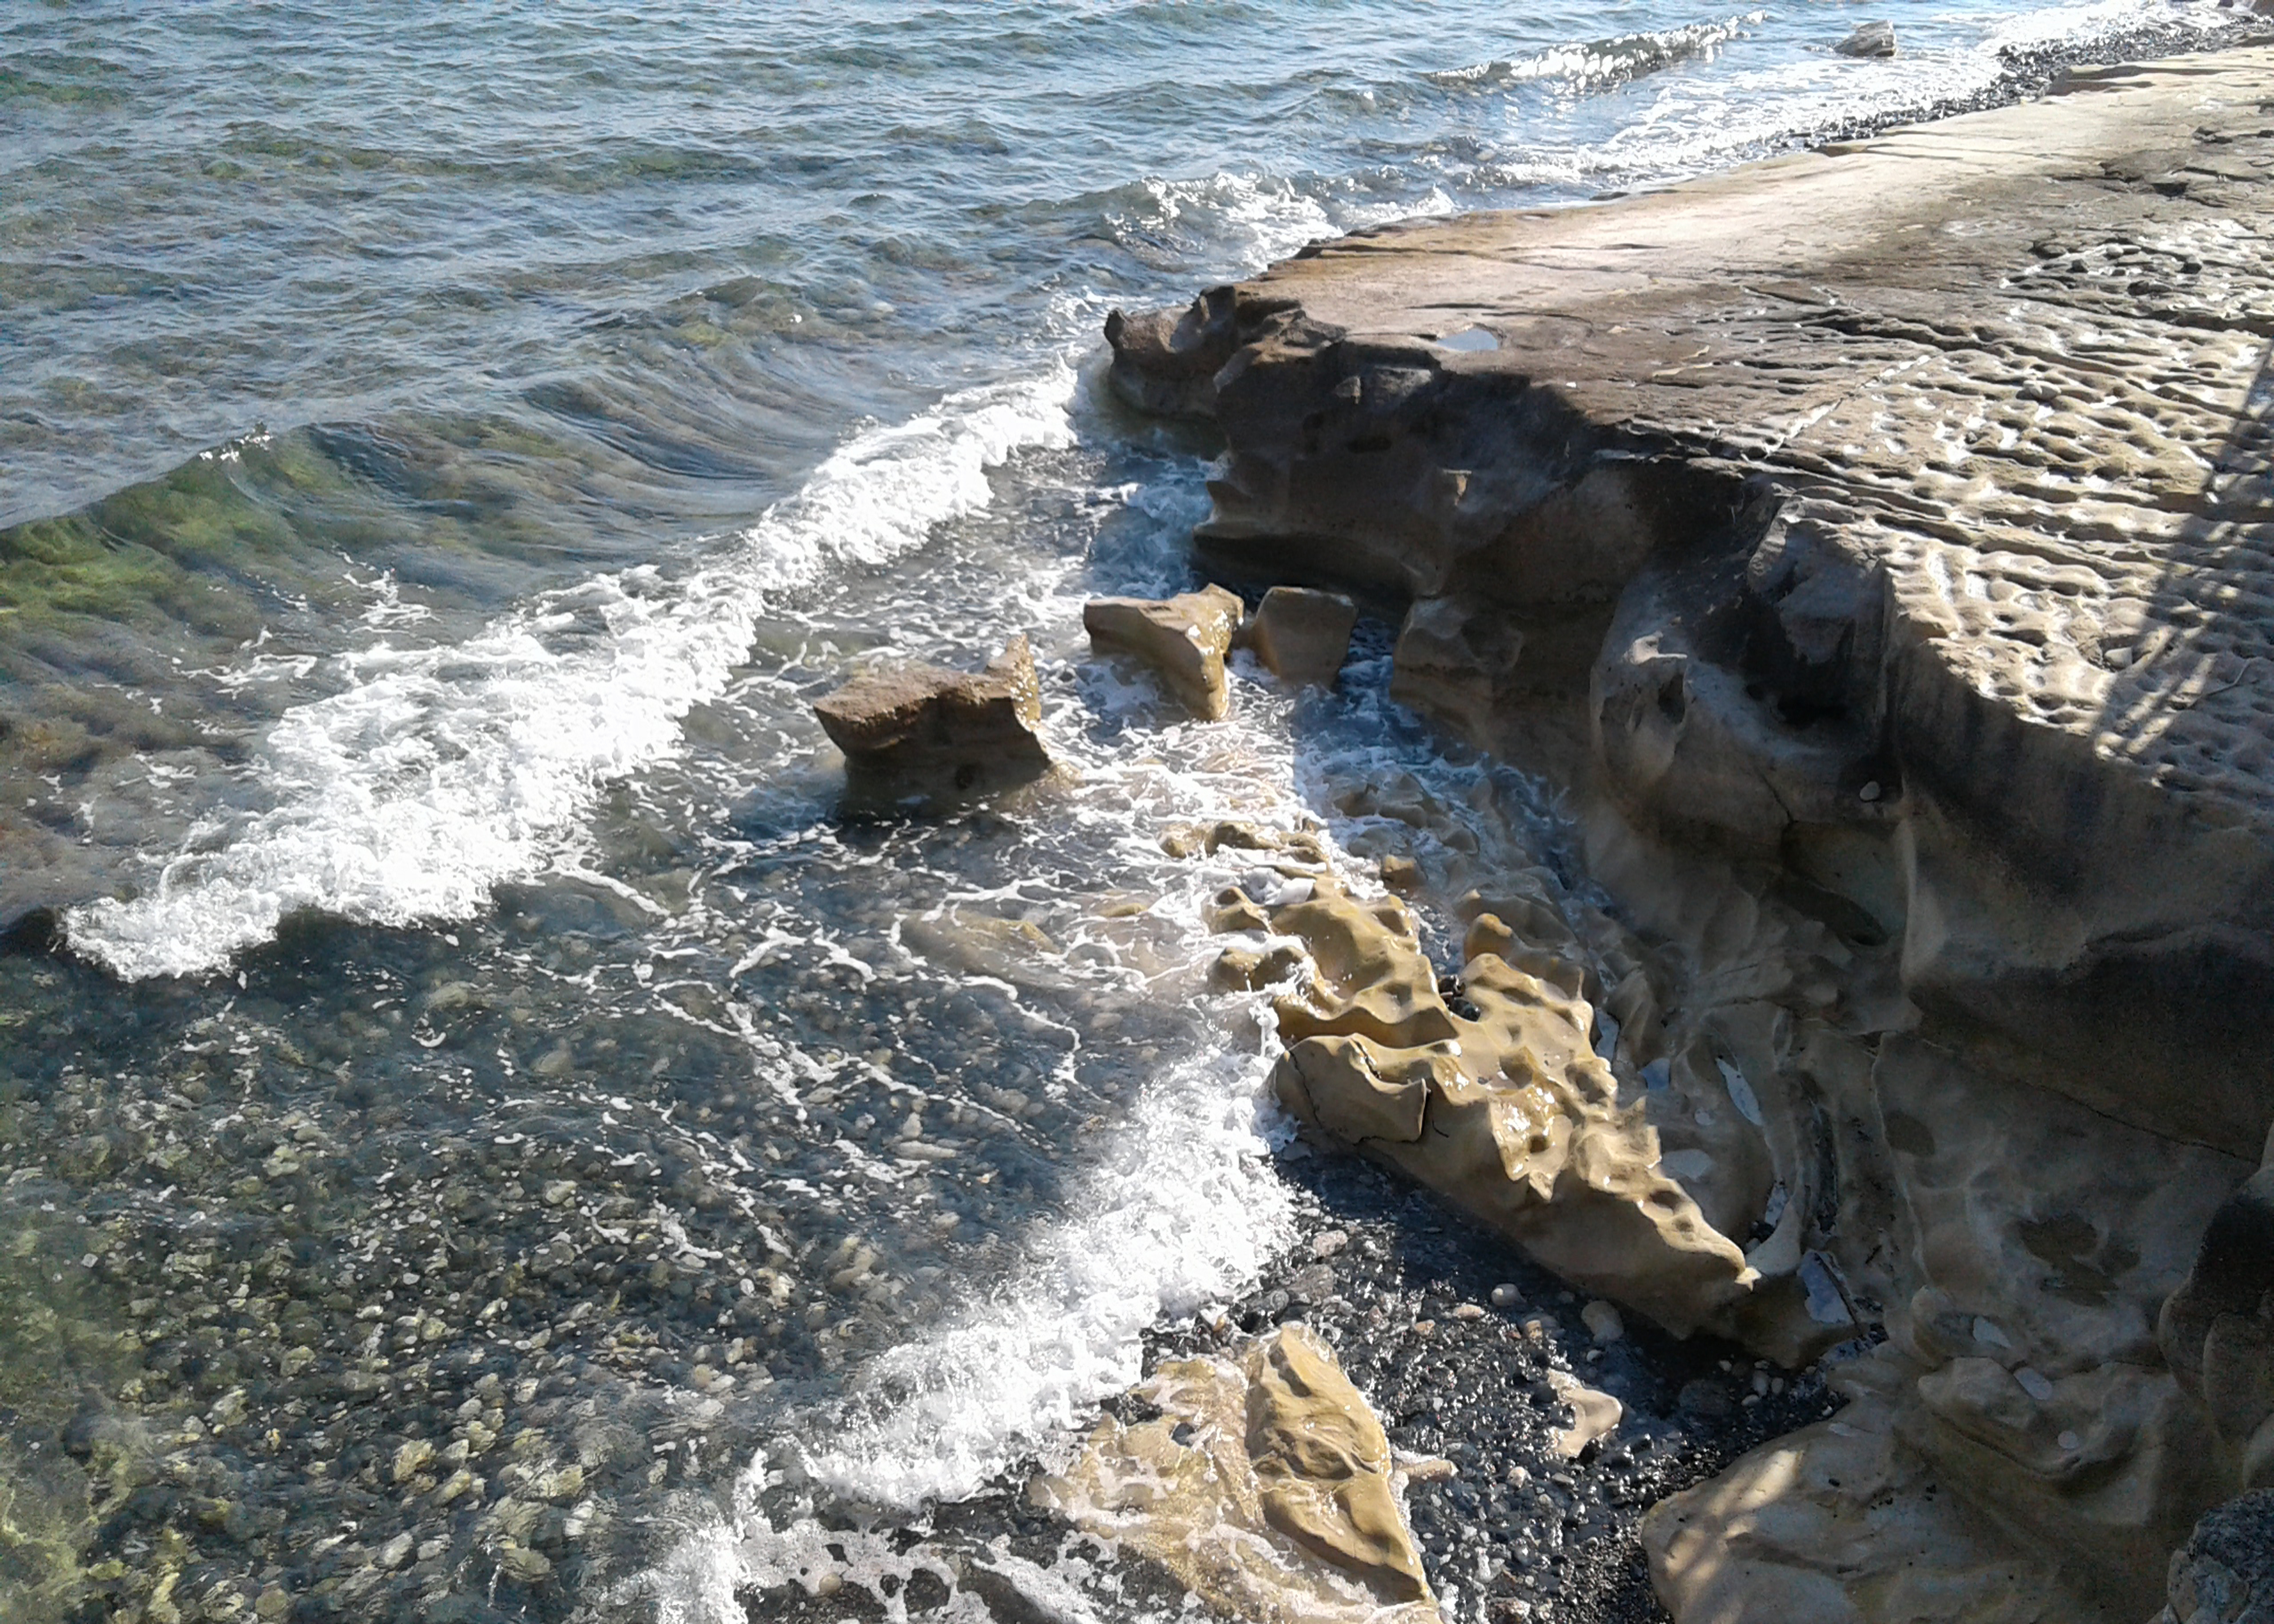
sea, rocks, rocky, stony, water, blue, bedrock, coastal and oceanic landforms, natural landscape, wood, beach, terrain, wind wave, formation, landscape, headland, outcrop, shore, horizon, tree, klippe, ocean, cape, wave, rock, coast, soil, bay, erosion, wind, cliff, tropics, tide, sand, promontory, inlet, cove, Raised beach